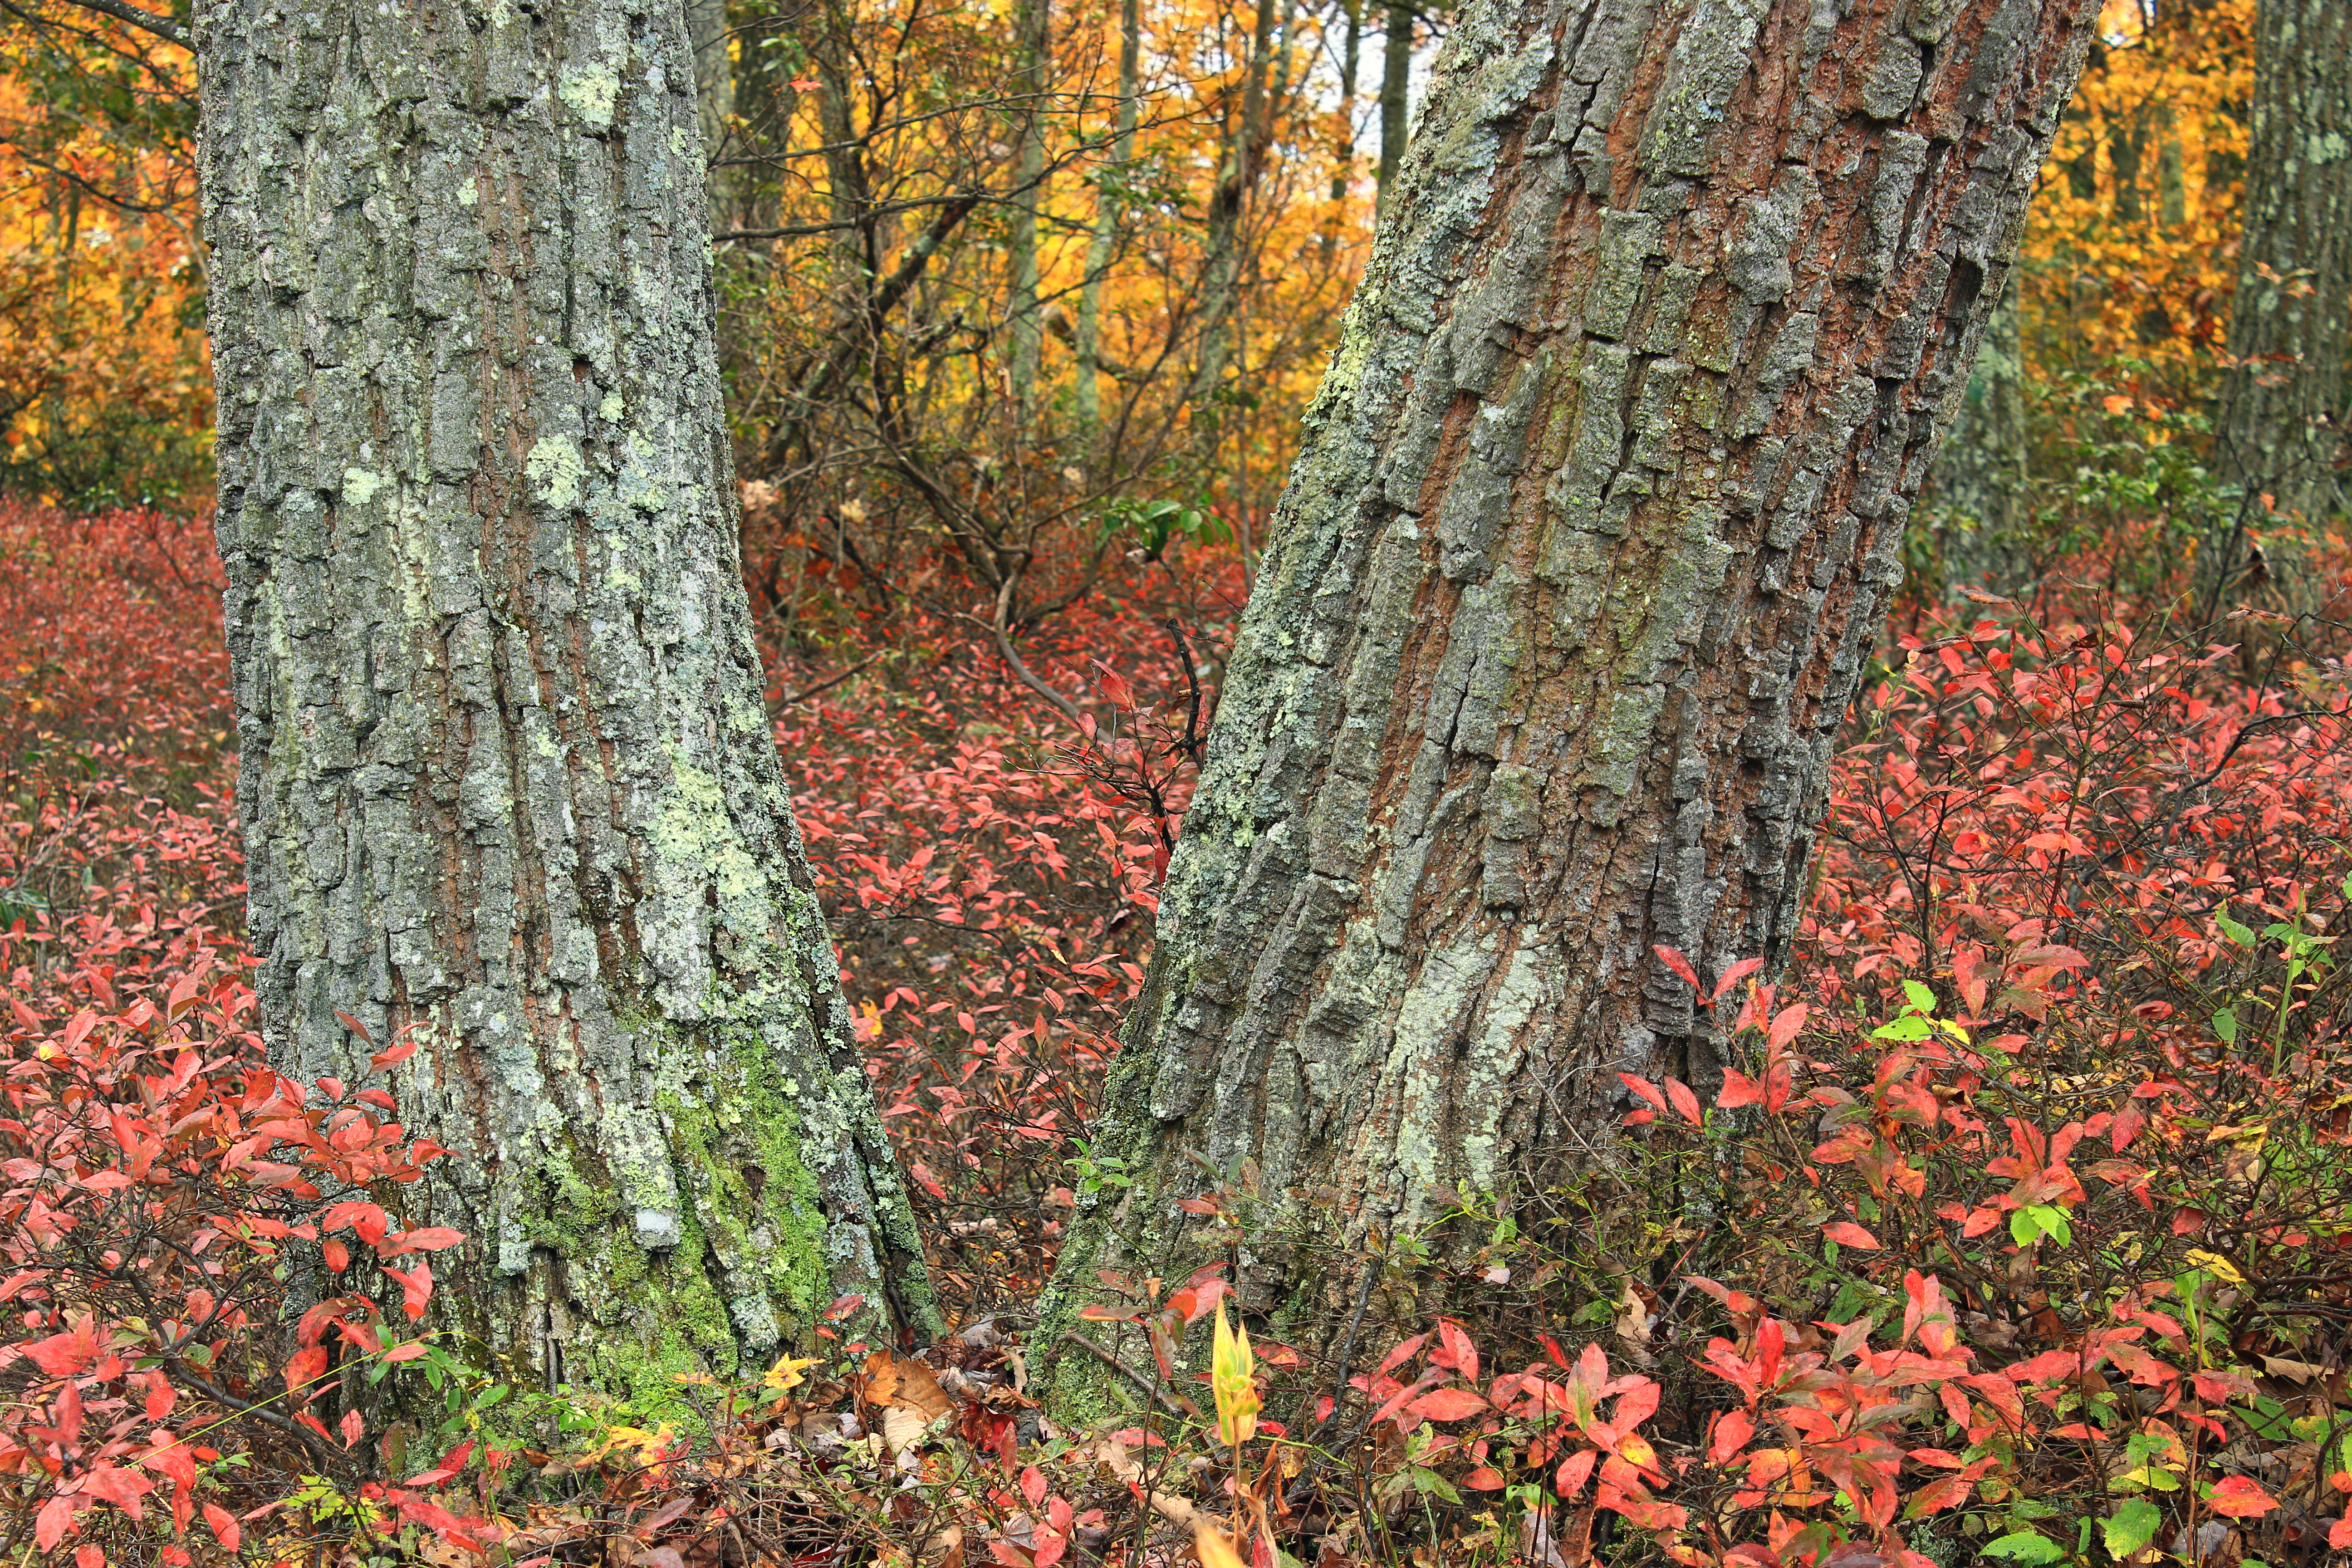
tree, nature, forest, plant, hiking, leaf, flower, trunk, moss, foliage, autumn, season, trees, leaves, creativecommons, shrub, shrubs, deciduous, oaks, lowbushblueberry, understory, undergrowth, pennsylvania, unioncounty, baldeaglestateforest, lichens, topmountaintrail, quercusmontana, quercusprinus, chestnutoaks, grove, woodland, habitat, ecosystem, flowering plant, biome, natural environment, woody plant, temperate broadleaf and mixed forest, temperate coniferous forest, land plant